Thomas Holland House

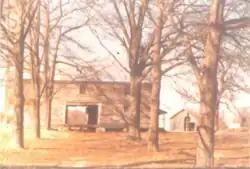
House in a 1960 photo

The Thomas Holland House was a historic residence near Hillsboro, Alabama. The house was built around 1836 by Thomas Holland, a South Carolinian who had come to Lawrence County, Alabama, in 1823. Holland began his plantation with 40 acres (16 ha) and built it to over 2100 acres (850 ha) by 1849. The house was a full two-story dogtrot house constructed of logs, one of the only of its type in Alabama. The exterior had since been covered in clapboard, and the breezeway had been finished with vertical boards and a chair rail. Enclosed stairways in each lower room gave access to the upper floor; the central room over the dogtrot was only accessible from the eastern room. The house was listed on the Alabama Register of Landmarks and Heritage and the National Register of Historic Places in 1991.